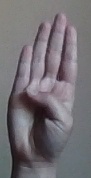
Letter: kaaf